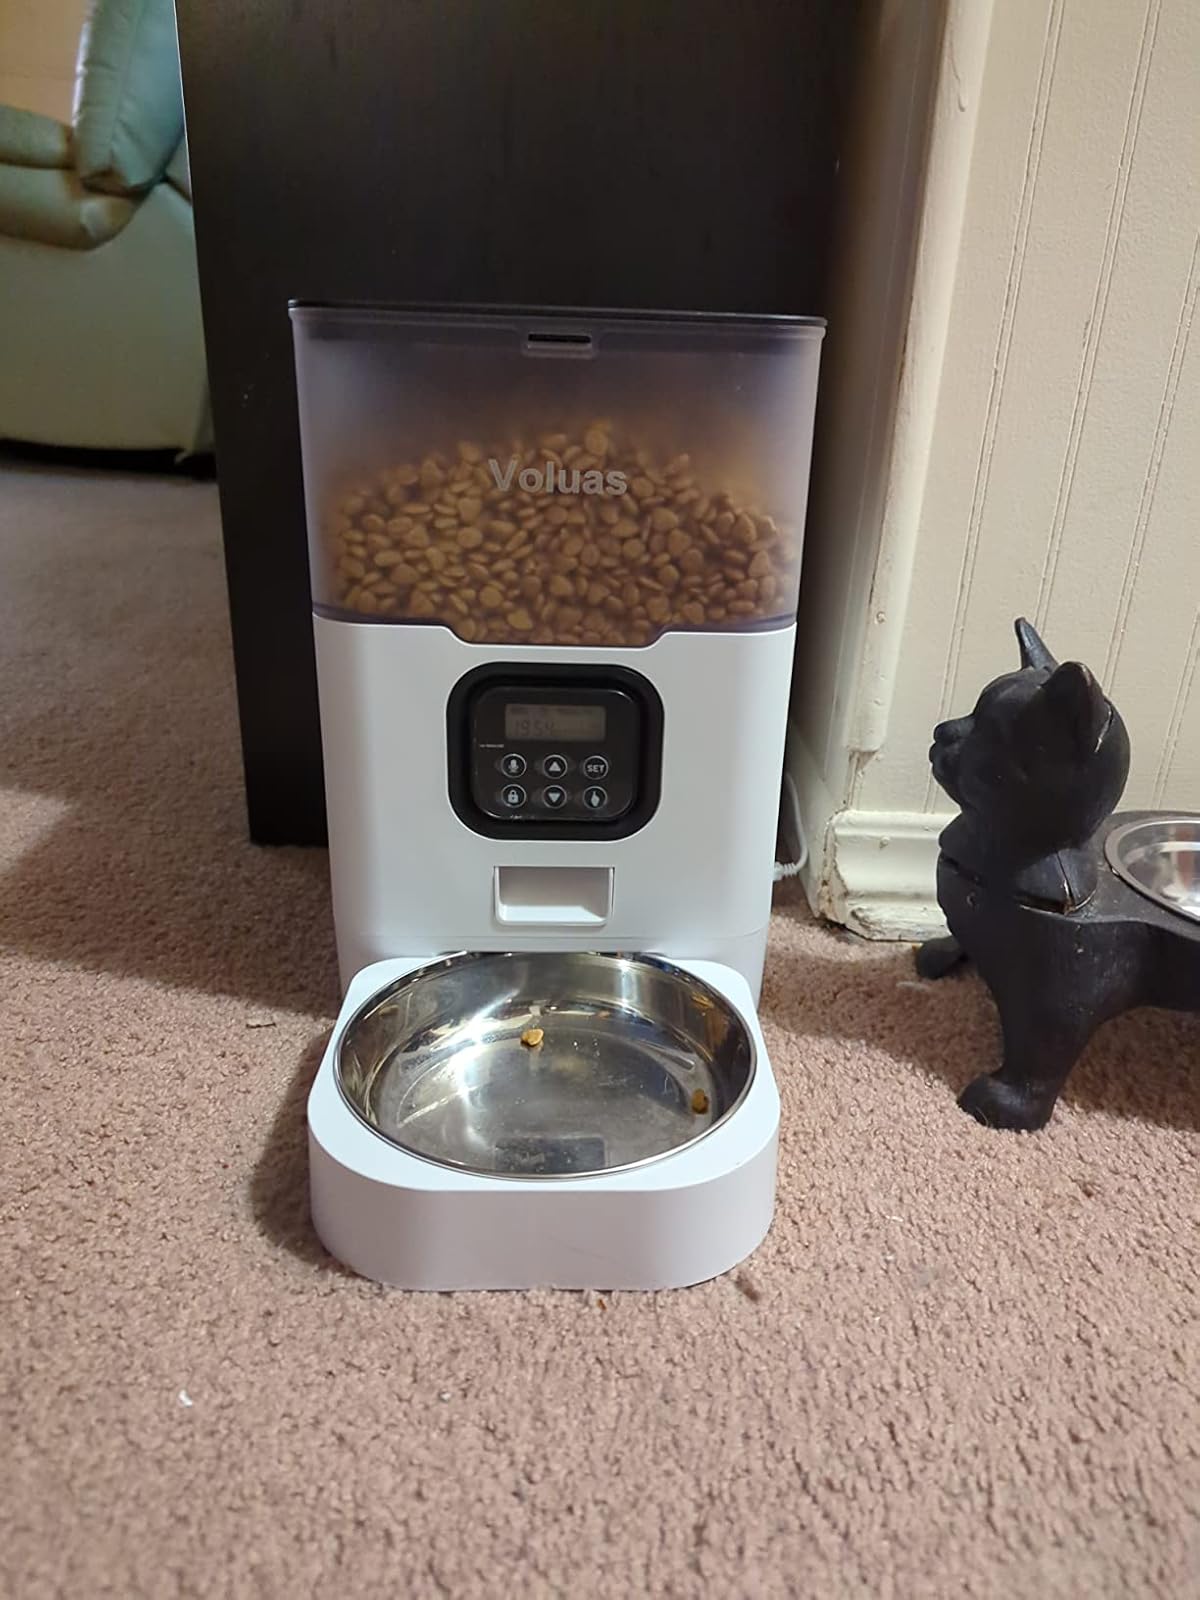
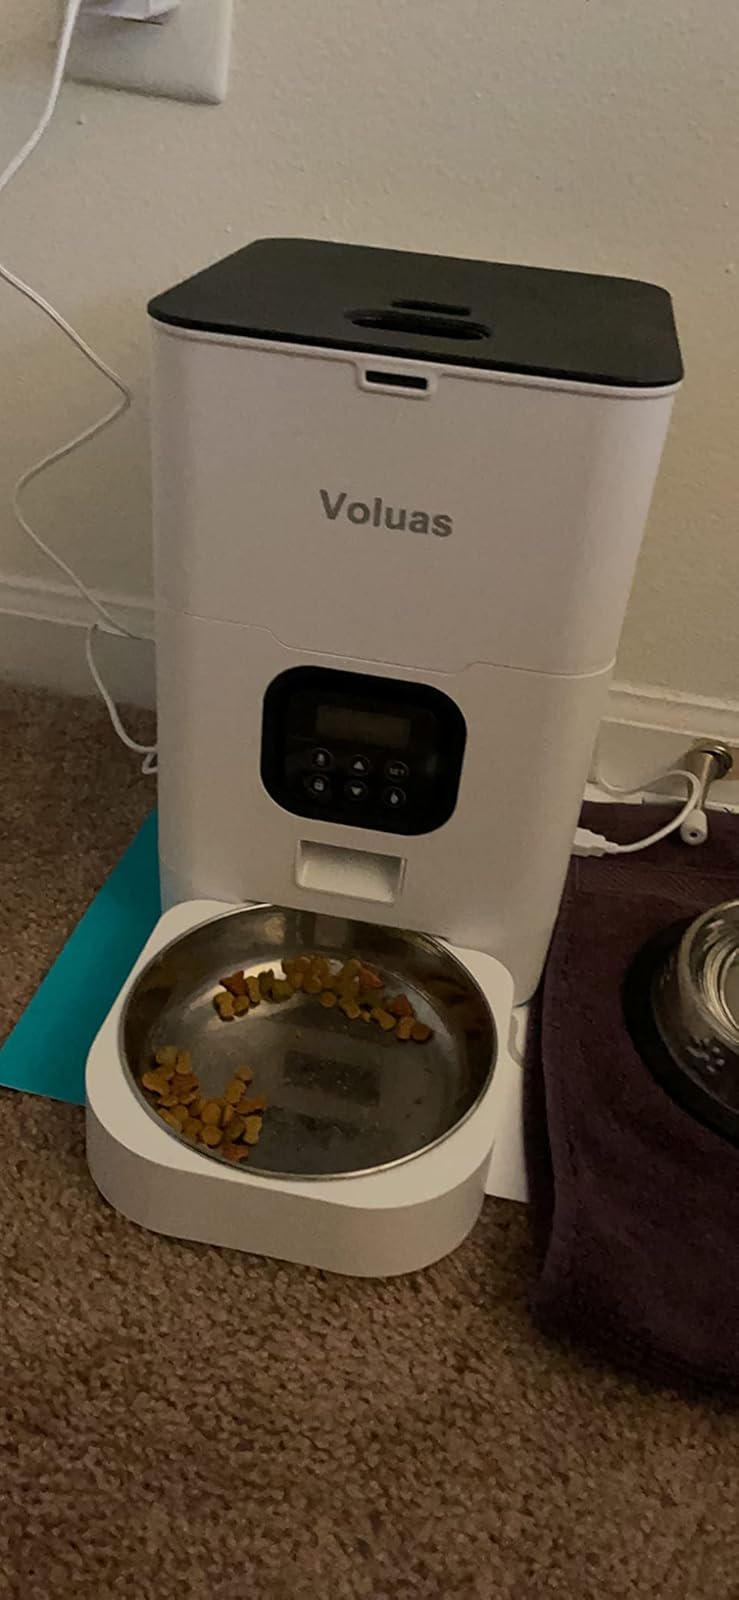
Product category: items_feeder
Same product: no